Hexagonal ferrite

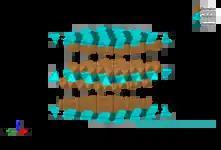
S block structure extracted from an M-type ferrite.

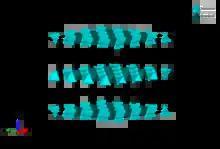
The A layer of S block composed of Me-centered tetrahedron and Me-centered octahedron.

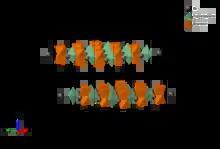
R block structure extracted from an M-type ferrite.

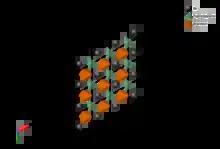
R block structure, view along -"c" ferrite direction.

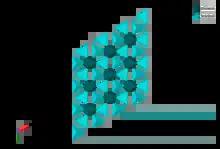
The A layer of S block, view along -"c" ferrite direction.

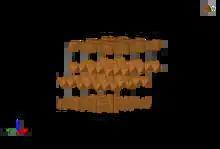
The B layer of S block made up of edge-sharing Me-centered octahedron.

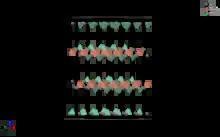
T block structure extracted from a Y-type ferrite.

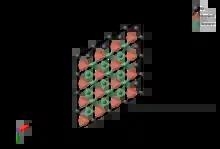
T block structure, view along -"c" ferrite direction.

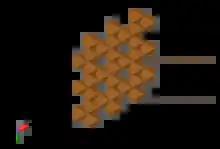
The B layer of S block, view along -"c" ferrite direction.

The S block is very common in hexaferrites, which has a chemical formula of MeO. Me are smaller metal cations, for example, Fe and other transition metals or noble metals. The S block is essentially a slab cut along the formula_1 plane of an ABO spinel. Each S block has one A layer and one B layer. The A layer features Me-centered tetrahedron and Me-centered octahedron, while the B layer is made up of edge-sharing Me-centered octahedron. Both A and B layers have the same chemical formula of MeO.